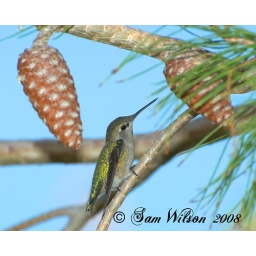
This female landed near these pine cones ans I couldn't resist.